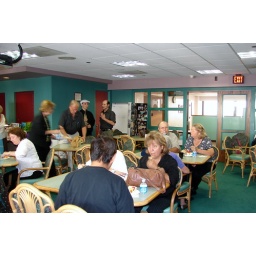
David Lech in distance with white hat on